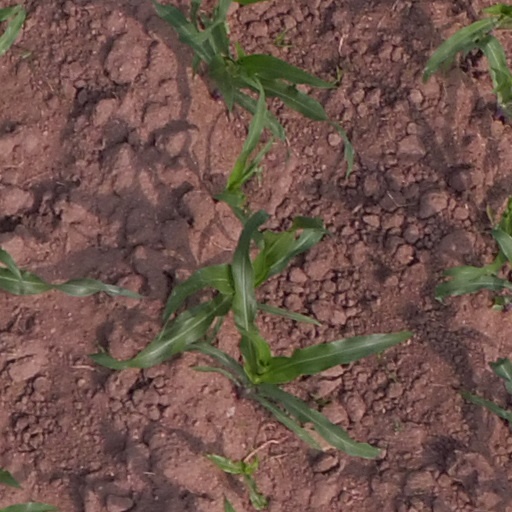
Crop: maize; corn